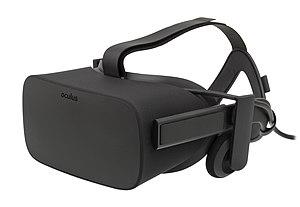
Trackmania Turbo est un jeu vidéo de course de la série TrackMania, développé par Nadeo et édité par Ubisoft le 22 mars 2016 sur PlayStation 4, Xbox One et PC. Premier jeu de la franchise à connaître une sortie multi-plates-formes, il en reprend le concept, un gameplay simple et très arcade, sans collision entre les véhicules, qui sont dirigés avec des contrôles basiques. Le cœur de la franchise repose également sur son éditeur de niveau permettant de créer des pistes personnalisées et de les partager, et son multijoueur.
TrackMania est une série de jeux vidéo de course, développée par Nadeo et éditée par Focus Home Interactive jusqu'en 2009, puis par Ubisoft.
L'Oculus Rift est un casque de réalité virtuelle conçu par l'entreprise Oculus VR. Le projet est lancé en 2012 grâce à son financement réussi via la plate-forme Kickstarter. La mise sur le marché du produit commence en mars 2016.